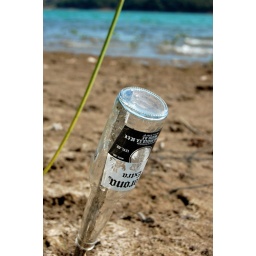
Found this corona bottle on that stick on a little peninsula at the lake surrounded by reeds.